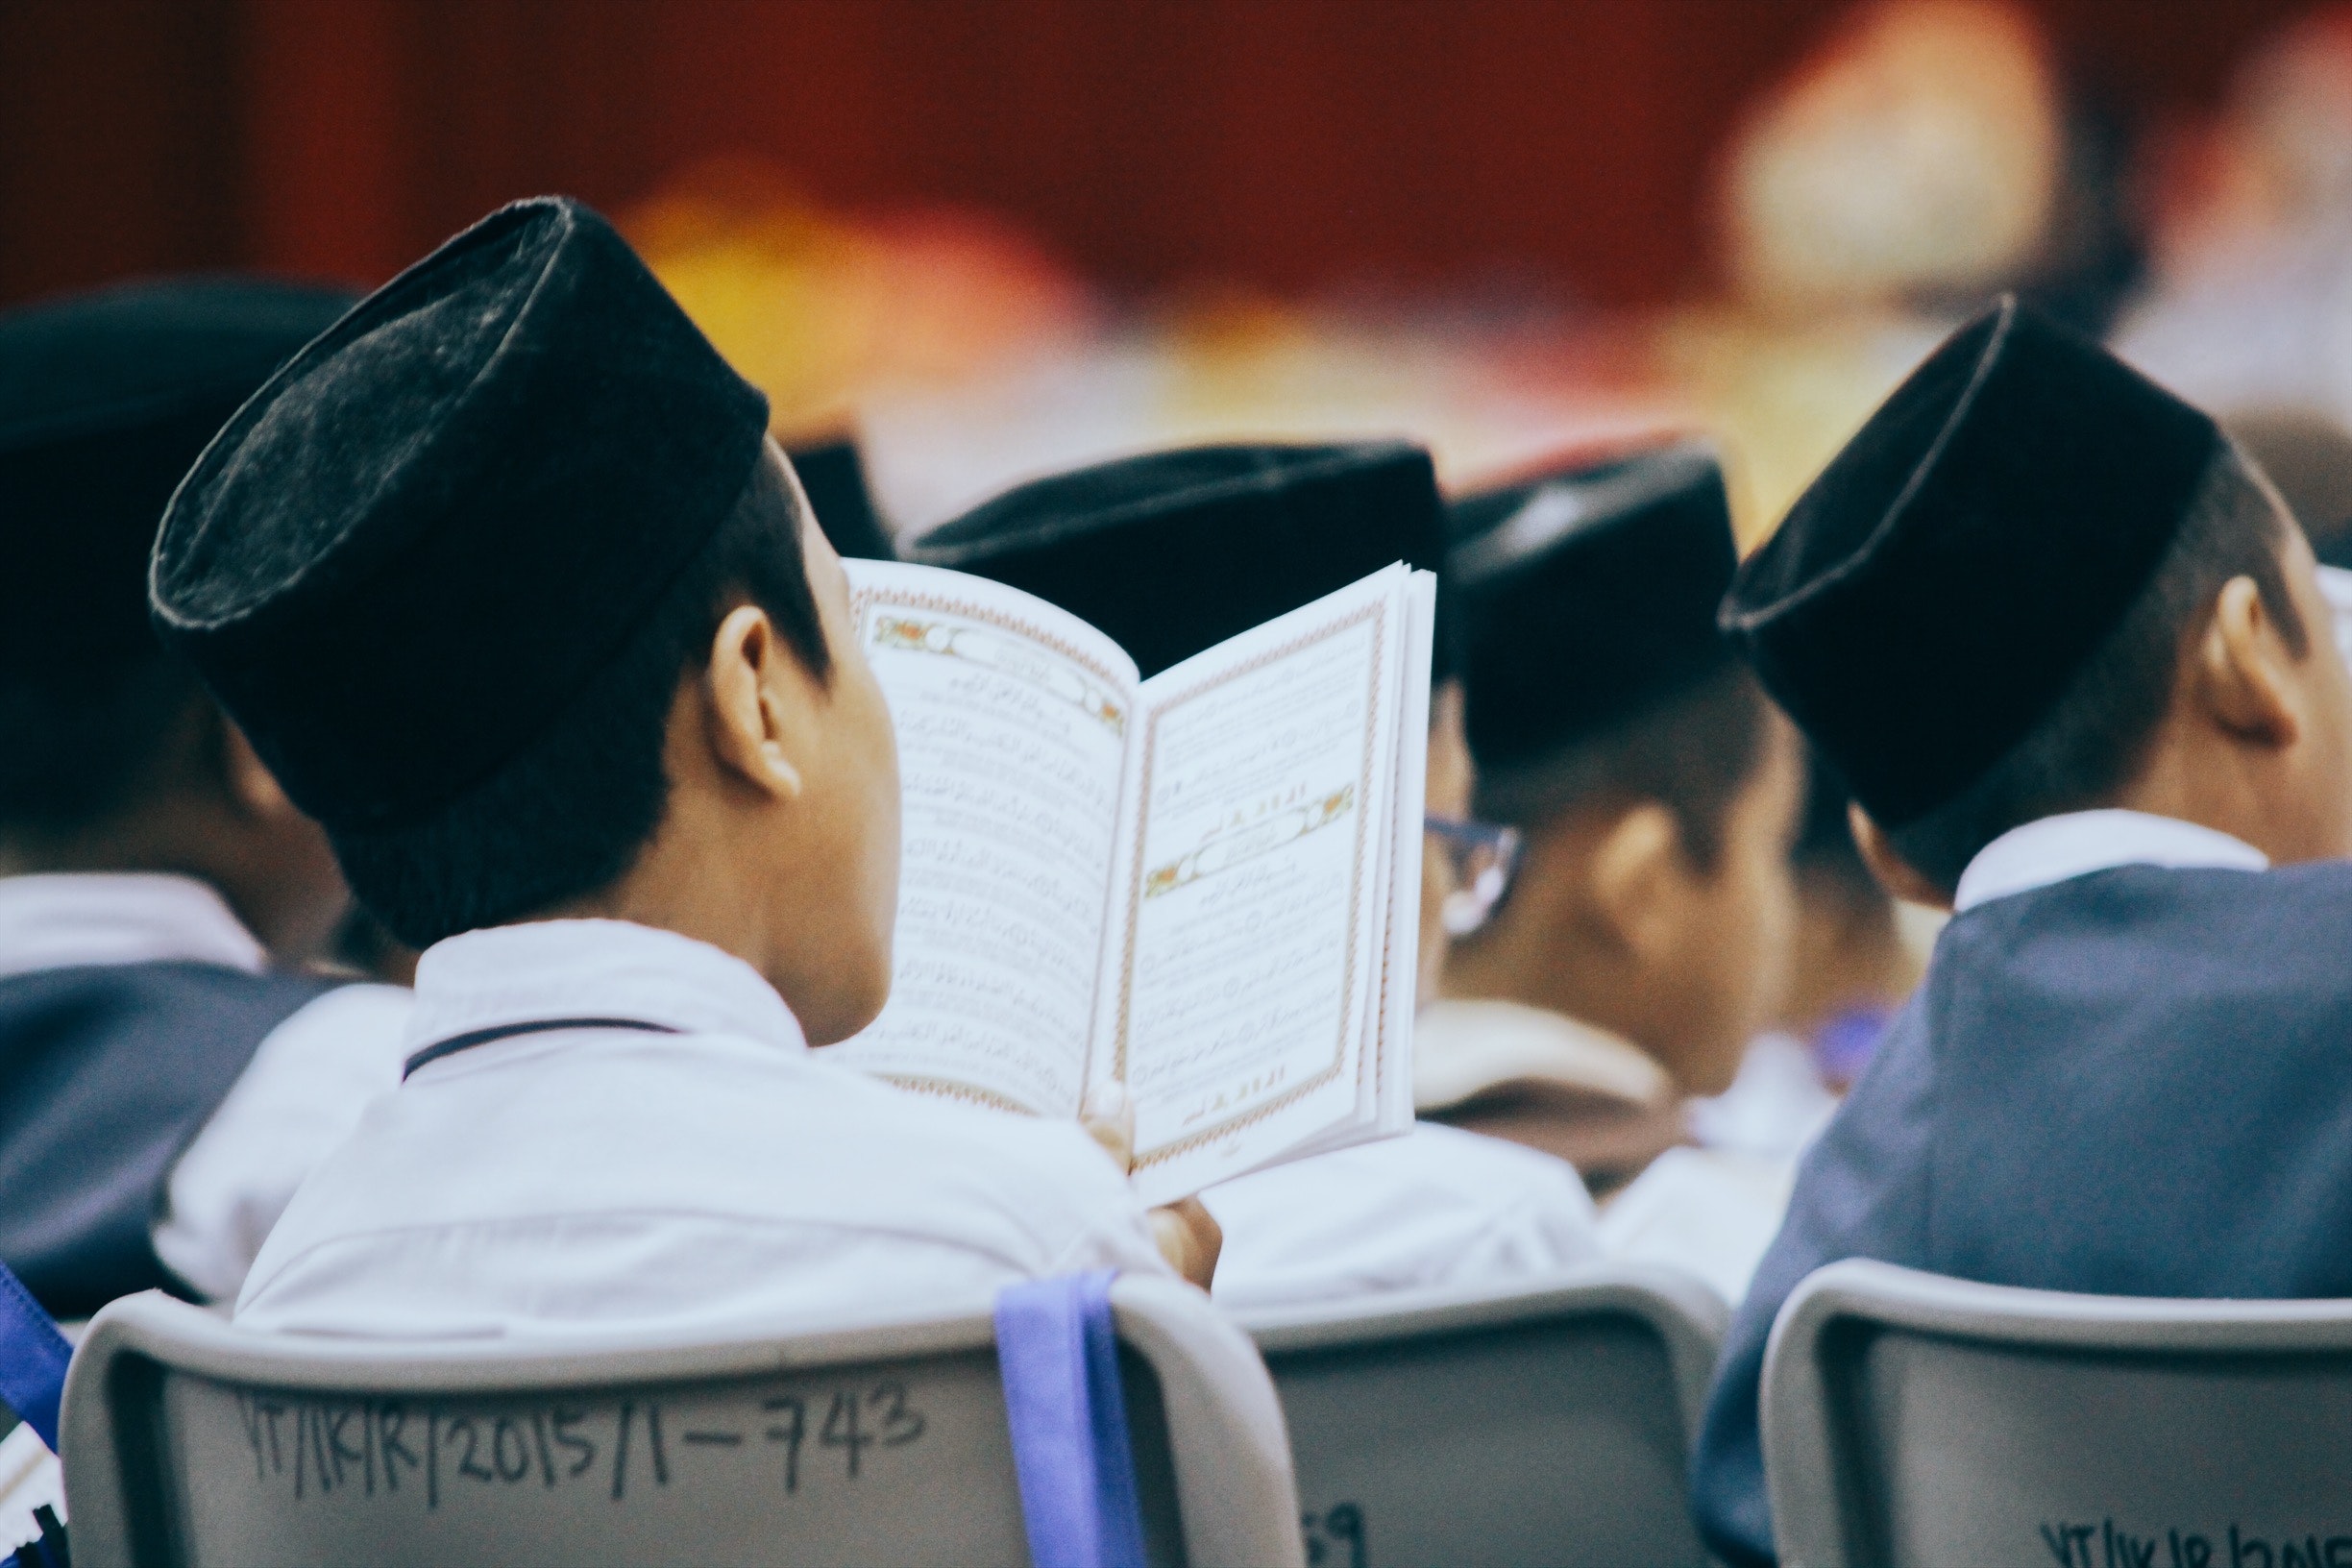
academic dress, event, scholar, graduation, student